Mokhtar Belmokhtar

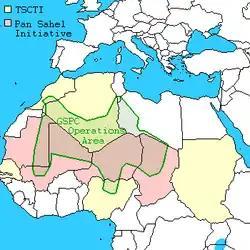
Al-Qaeda Organization in the Islamic Maghreb area of operations

By the time GSPC developed into Al-Qaeda in the Islamic Maghreb (AQIM) in 2006, Belmokhtar's reputation as a hardened fighter, leader, and financier gained him standing with the emir Abu Musab Abdel Wadoud (a.k.a. Abdelmalek Droukdel). He was appointed as a commander of his own brigade of AQIM. Belmokhtar's unit was particularly effective in Mauritania, where it was responsible for several armed attacks and kidnappings (See 2007 killing of French tourists in Mauritania).